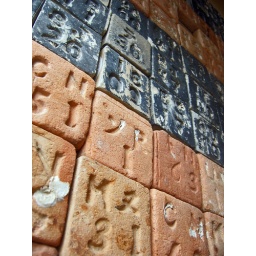
On a wall of a small fresh fish store's doorway in Kashikojima.